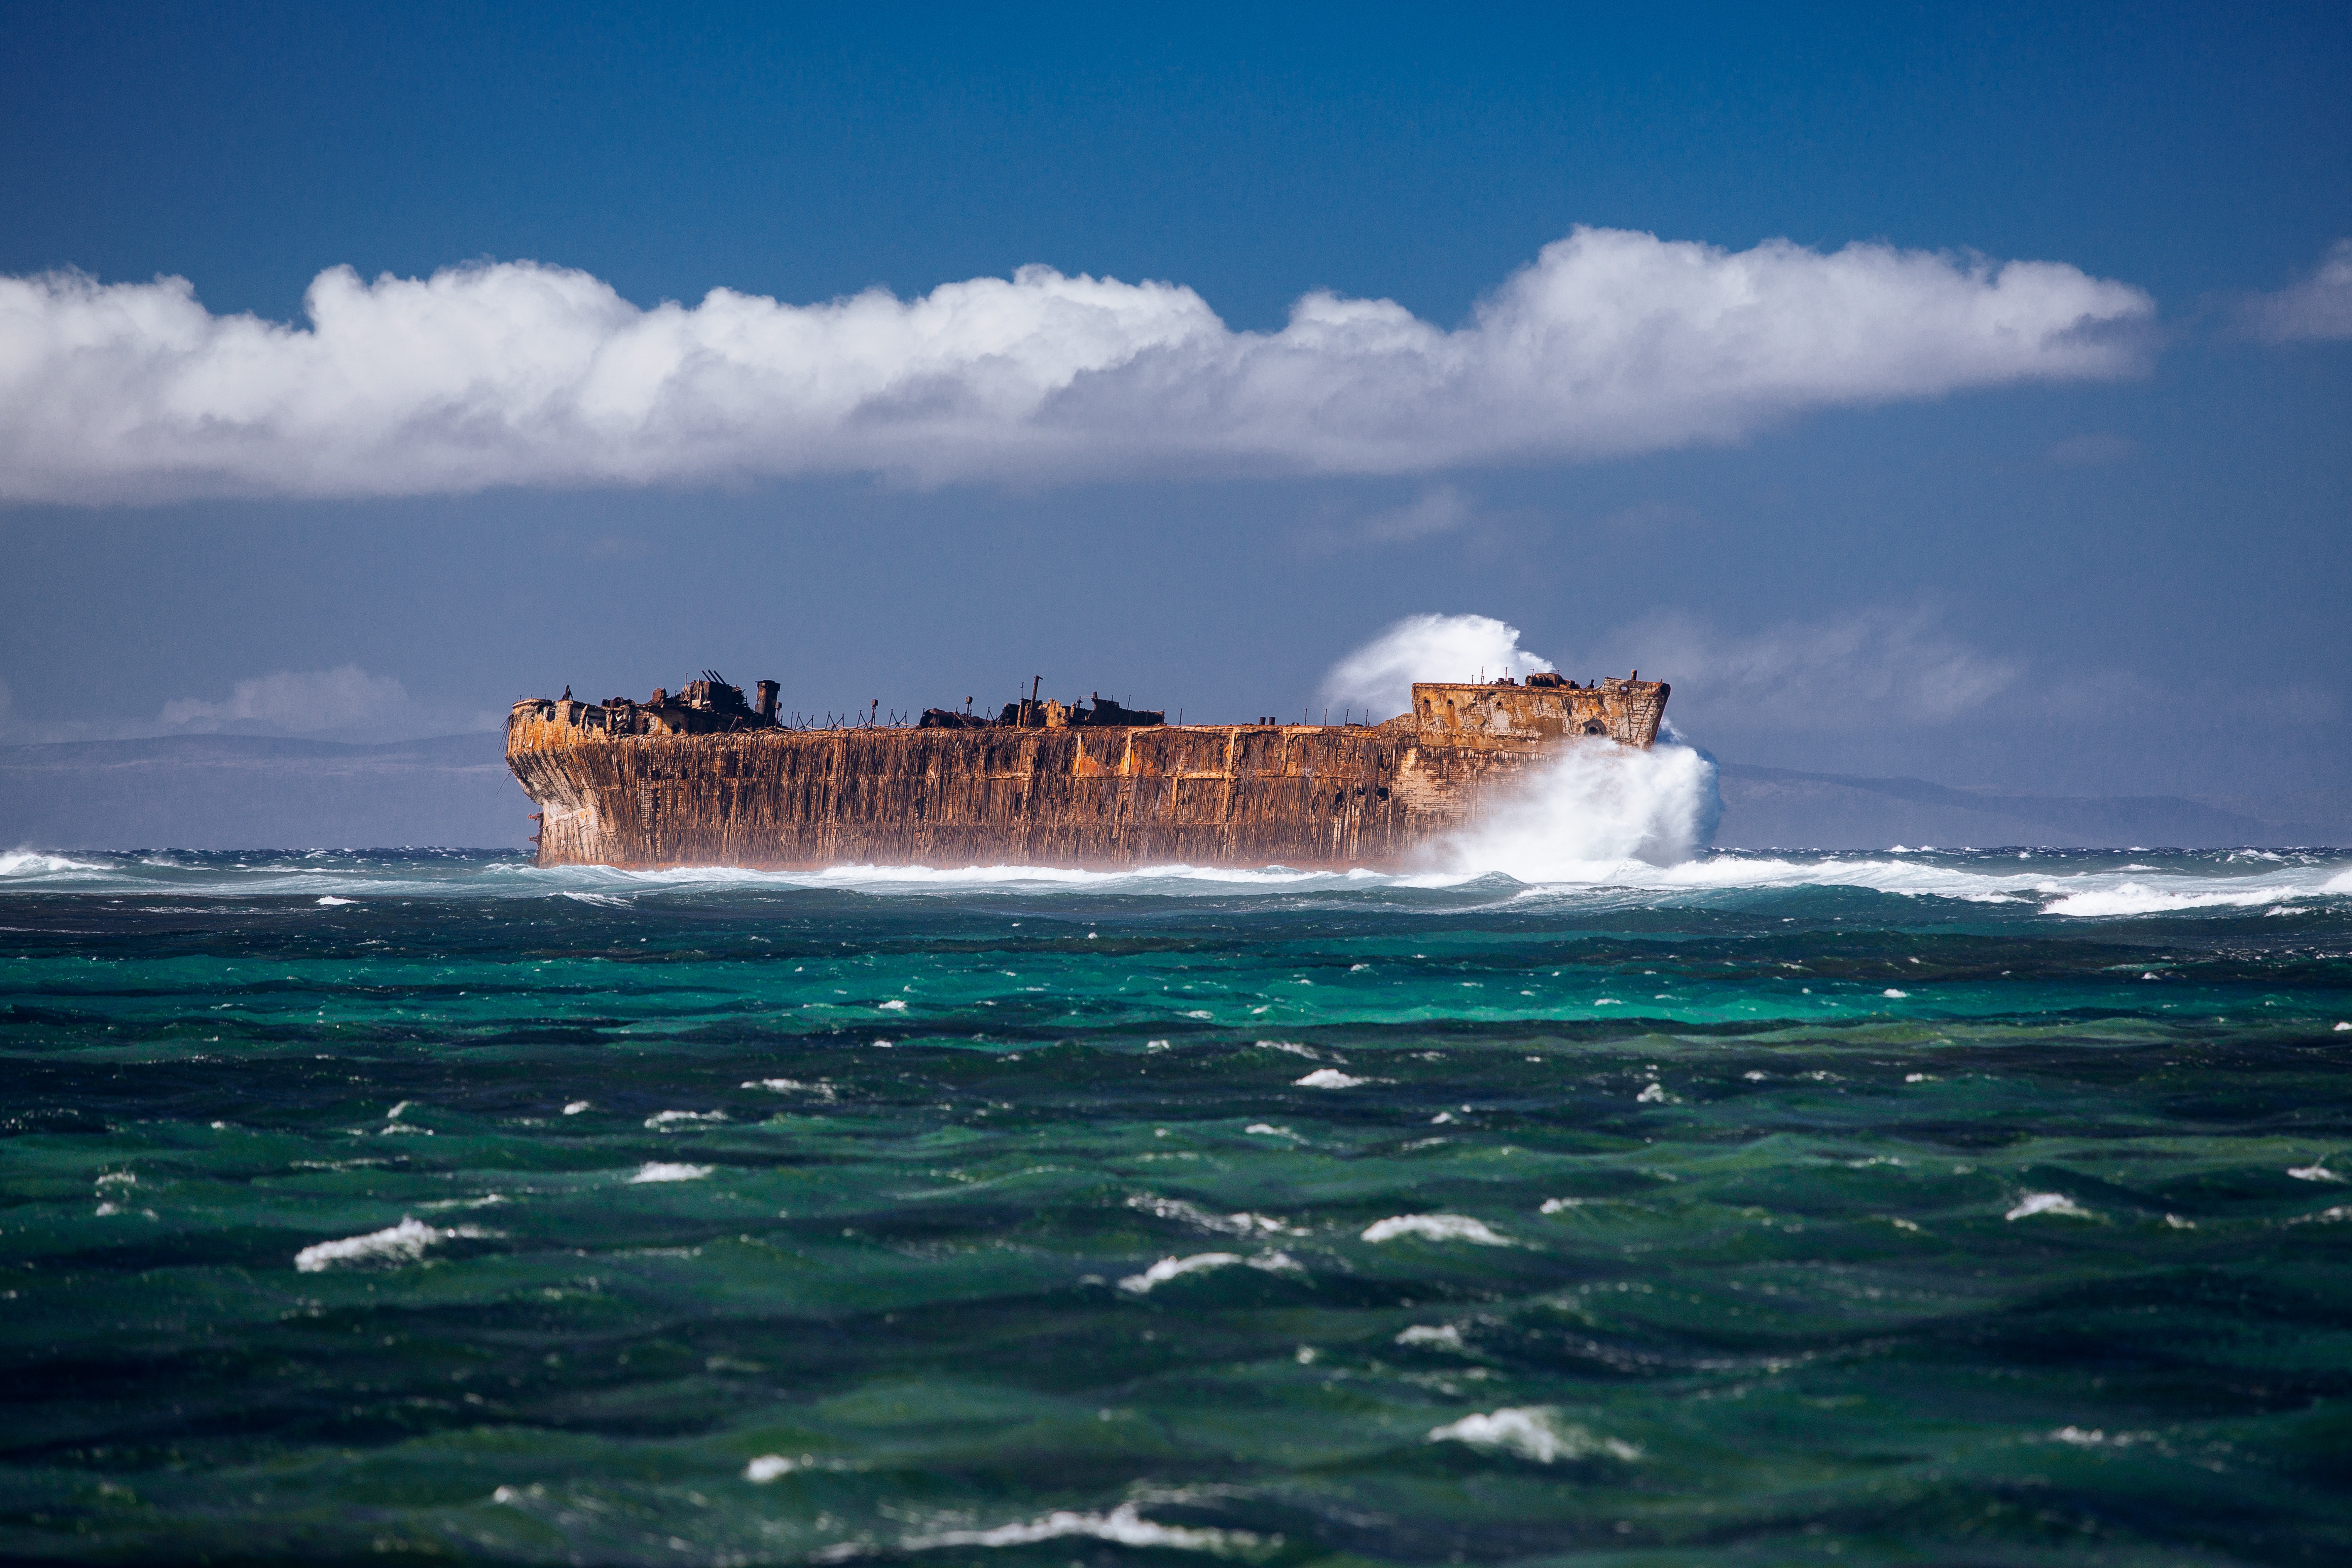
sea, coast, water, ocean, horizon, cloud, sky, shore, wave, ship, vehicle, abandoned, terrain, waves, rusty, watercraft, shipwreck, cape, passenger ship, wind wave, tank ship